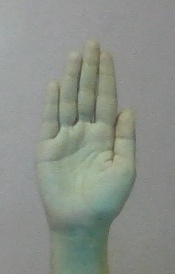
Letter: seen